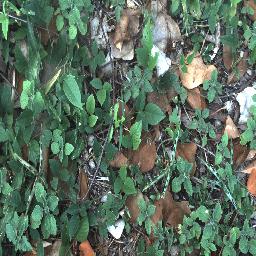
Label: negative